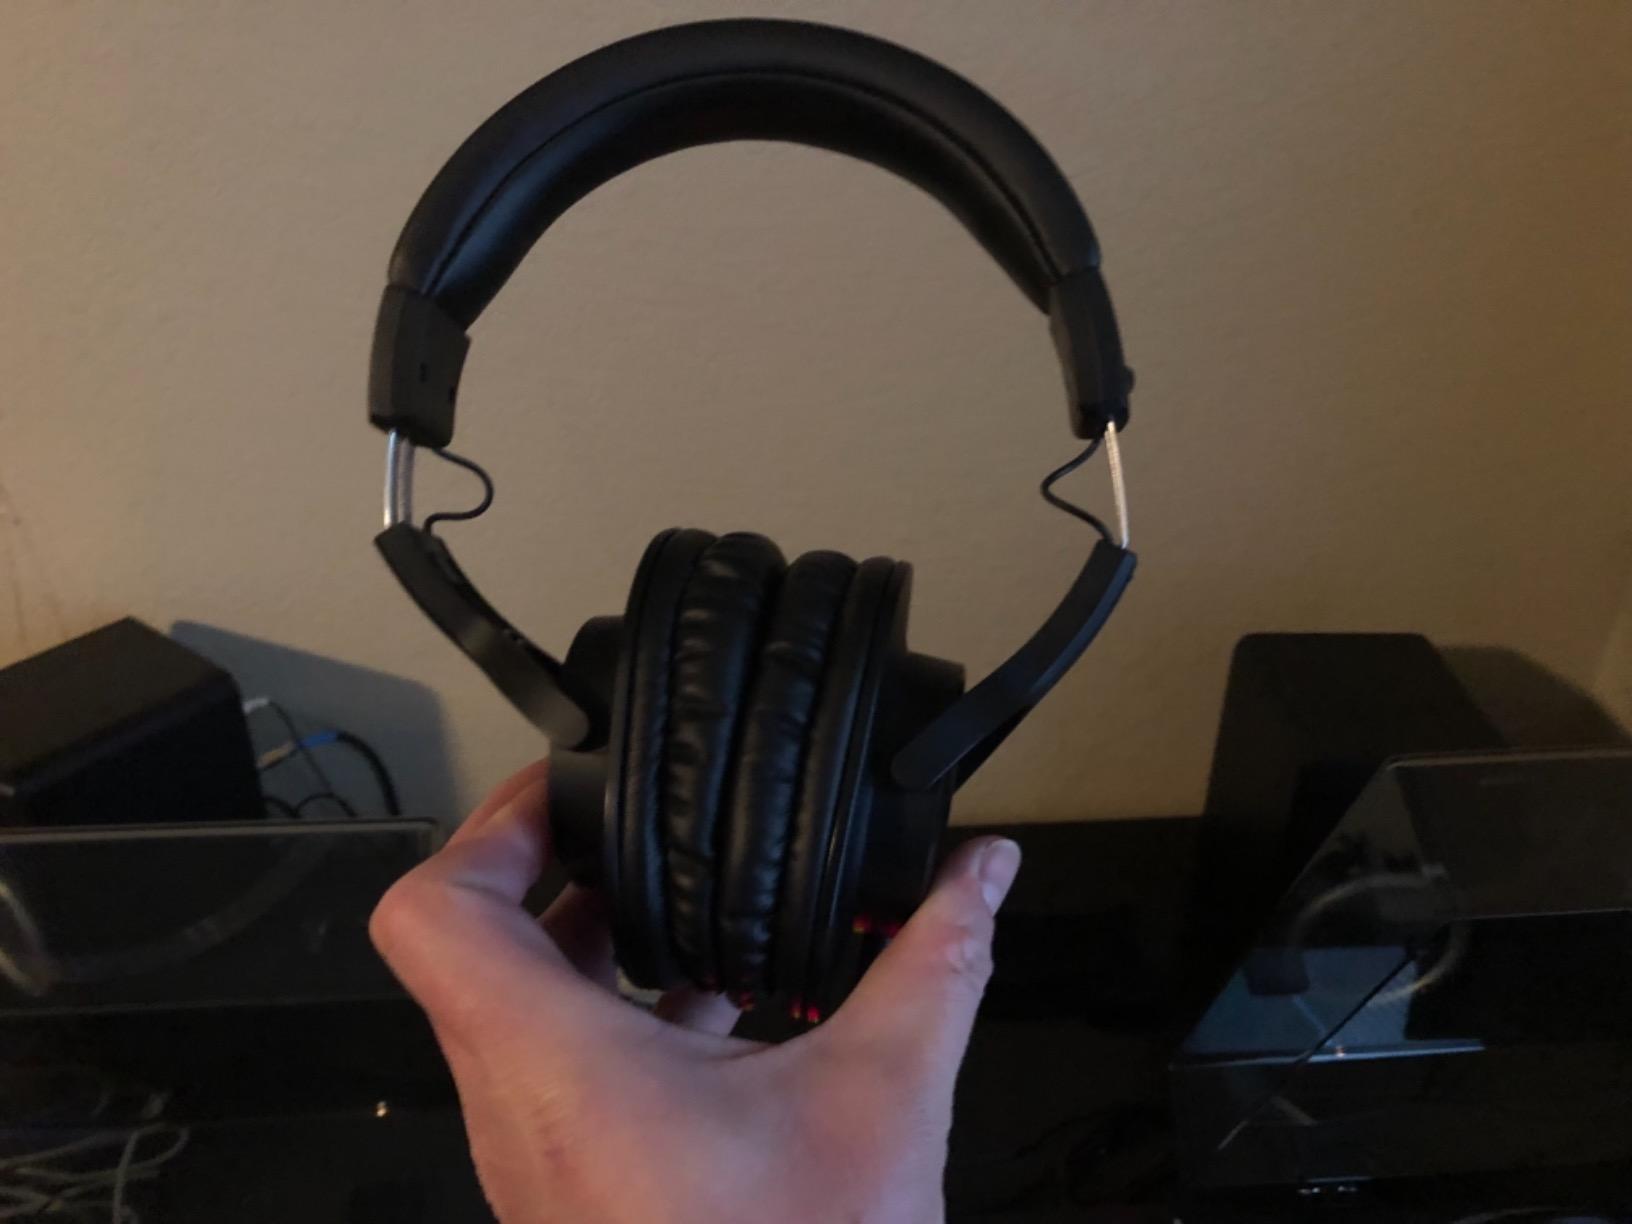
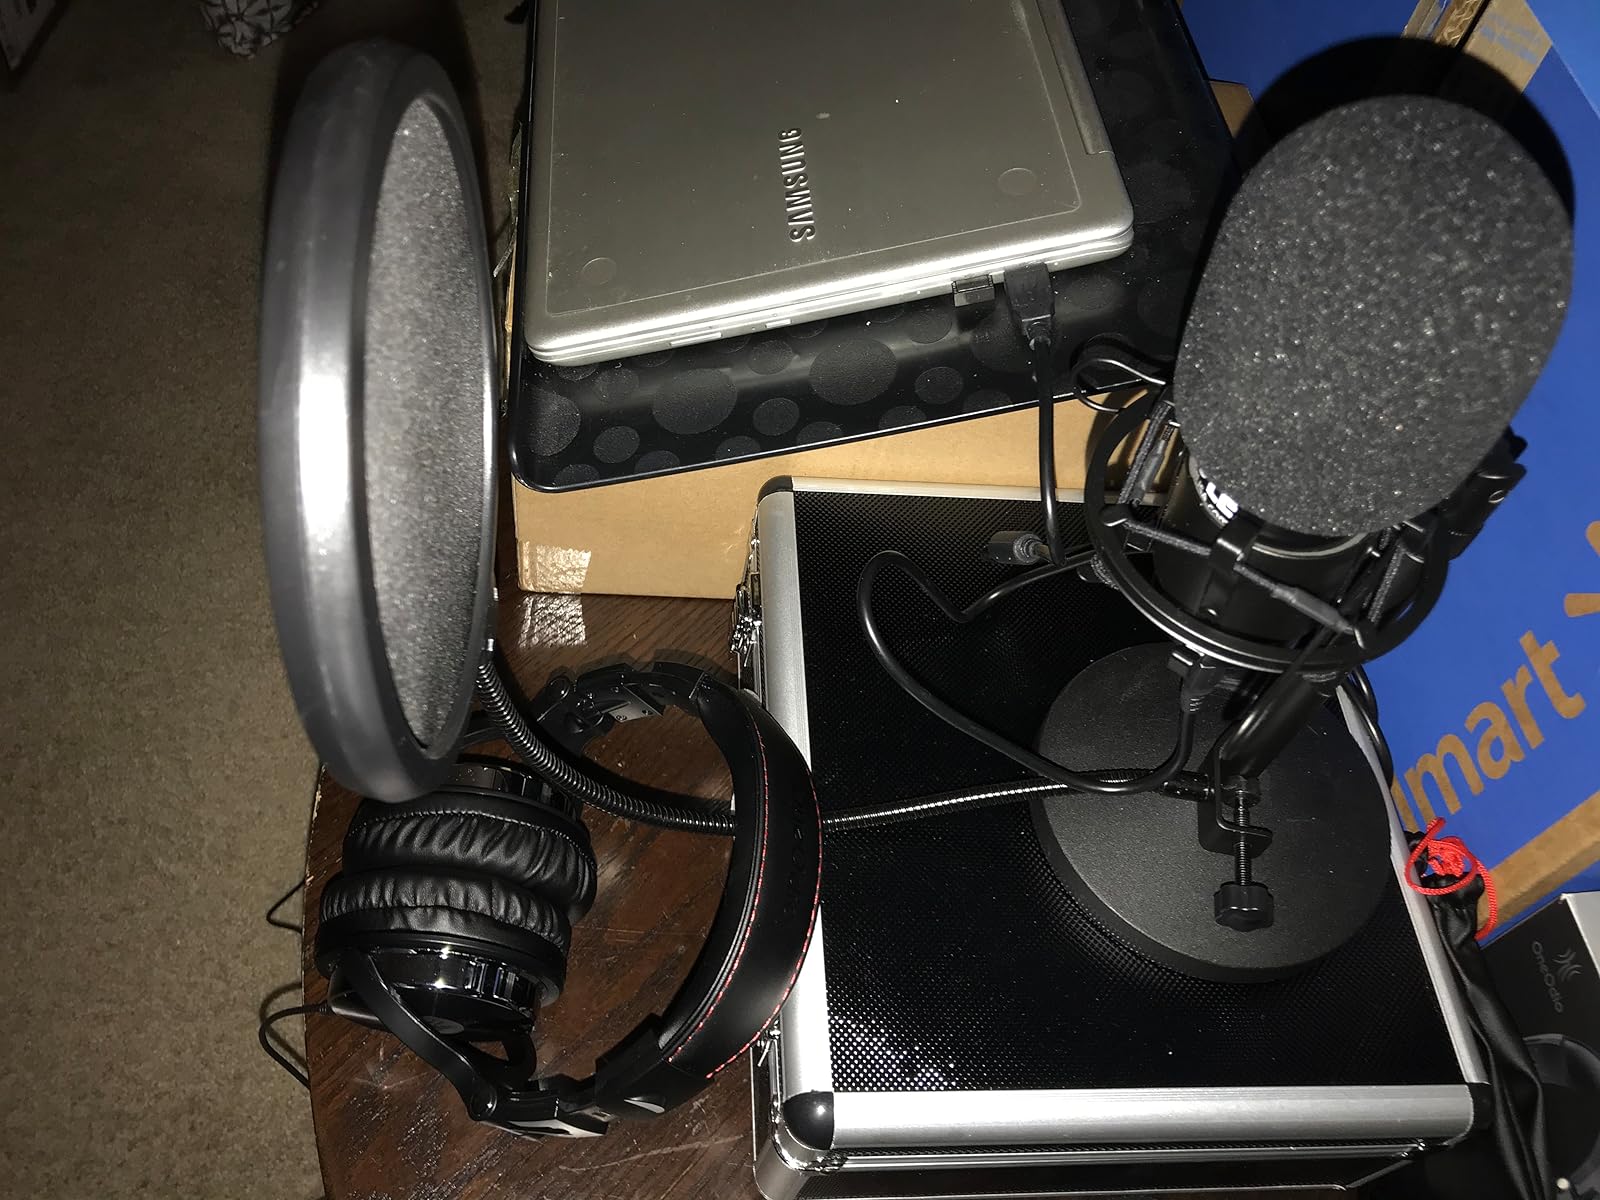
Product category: headphones
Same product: no